La Haye-de-Calleville

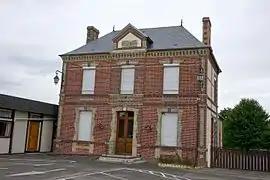
The town hall in La Haye-de-Calleville

La Haye-de-Calleville (literally "La Haye of Calleville") is a commune in the Eure department in northern France.